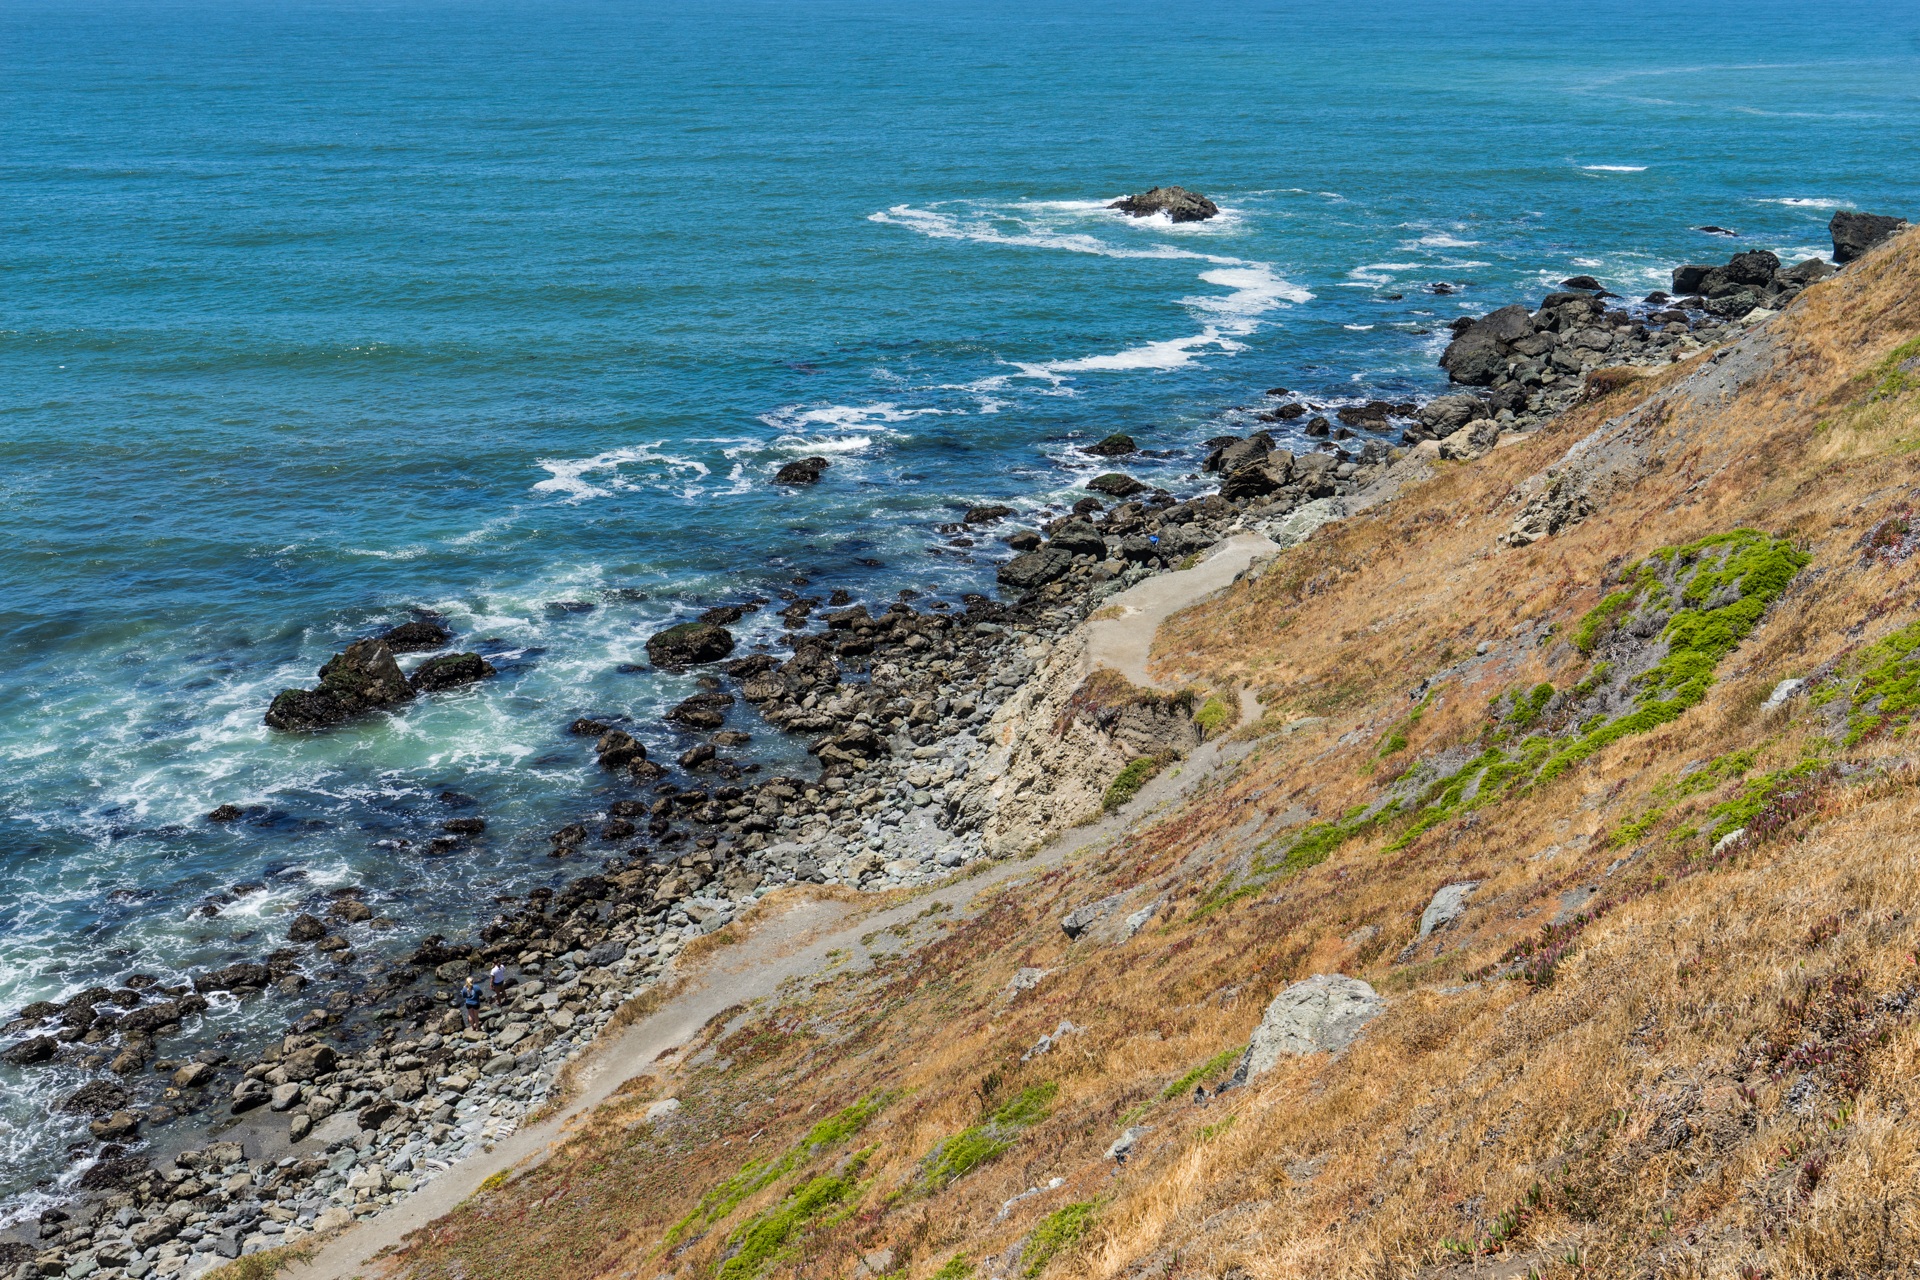
beach, sea, coast, nature, path, rock, ocean, shore, wave, summer, travel, coastline, cliff, seaside, walk, cove, bay, leisure, seashore, terrain, body of water, rocks, outdoors, pacific, cape, landform, wind wave